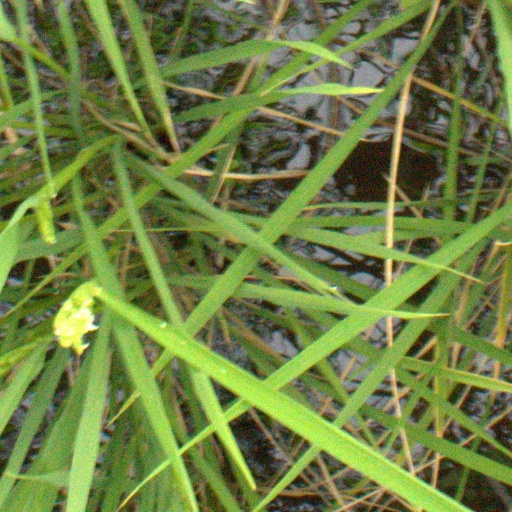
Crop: rice